2024 Chevrolet Detroit Sports Car Classic

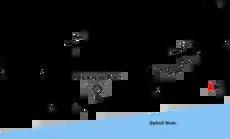
The layout of the Detroit street circuit, where the race was held.

The 2024 Chevrolet Detroit Sports Car Classic was a sports car race held at the Detroit street circuit in Detroit, Michigan, on June 1, 2024. It was the fifth round of the 2024 IMSA SportsCar Championship.